Chess (musical)

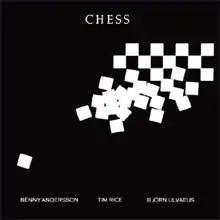
Concept album cover

Chess is a musical with music by Benny Andersson and Björn Ulvaeus of the pop group ABBA, lyrics by Ulvaeus and Tim Rice, and book by Rice. The story involves a politically driven, Cold War-era chess tournament between two grandmasters, one American and the other Soviet, and their fight over a woman who manages one and falls in love with the other. Although the protagonists were not intended to represent any real individuals, the character of the American grandmaster (named Freddie Trumper in the stage version) was loosely based on Bobby Fischer, while elements of the story may have been inspired by the chess careers of Russian grandmasters Viktor Korchnoi and Anatoly Karpov.